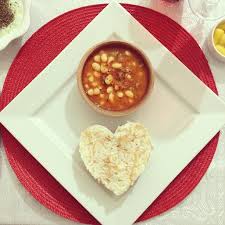
Yemek: kuru_fasulye